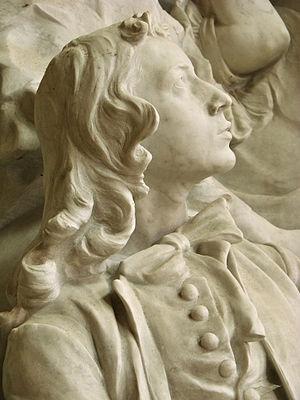
Le Grand Monument de Bossuet, oeuvre d'Ernest Henri Dubois (Dieppe 16/03/1863 - Paris 30/12/1930), placé dans la cathédrale de Meaux en 1911. Détail: le Grand Dauphin.